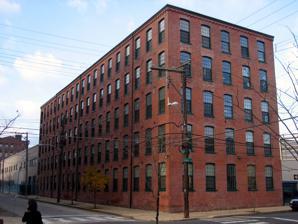
Building: Beatty's Mills Factory Building
Country: United States of America
Year built: 1886
United States historic place Beatty's Mills Factory Building U.S. National Register of Historic Places Beatty's Mills Factory Building in the Kensington section of Philadelphia , November 2009 Show map of Philadelphia Show map of Pennsylvania Show map of the United States Location 2446-2468 Coral St., Philadelphia , Pennsylvania Coordinates 39°59′4″N 75°7′43″W / 39.98444°N 75.12861°W / 39.98444; -75.12861 Area less than one acre Built 1886 Architectural style Italianate NRHP reference No. 04000881 Added to NRHP August 18, 2004 Beatty's Mills Factory Building , also known as Powell Mills , is a historic textile mill in the Kensington neighborhood of Philadelphia , Pennsylvania . It was built in 1886, and is a five-story, red brick building in the Italianate style. It was part of a complex of five buildings and is the only remaining structure. It is attached to a two-story school building built in 2002. The building housed textile-related manufacturing operations until 2000.  It houses the Coral Street Arts House. It was added to the National Register of Historic Places in 2004. References